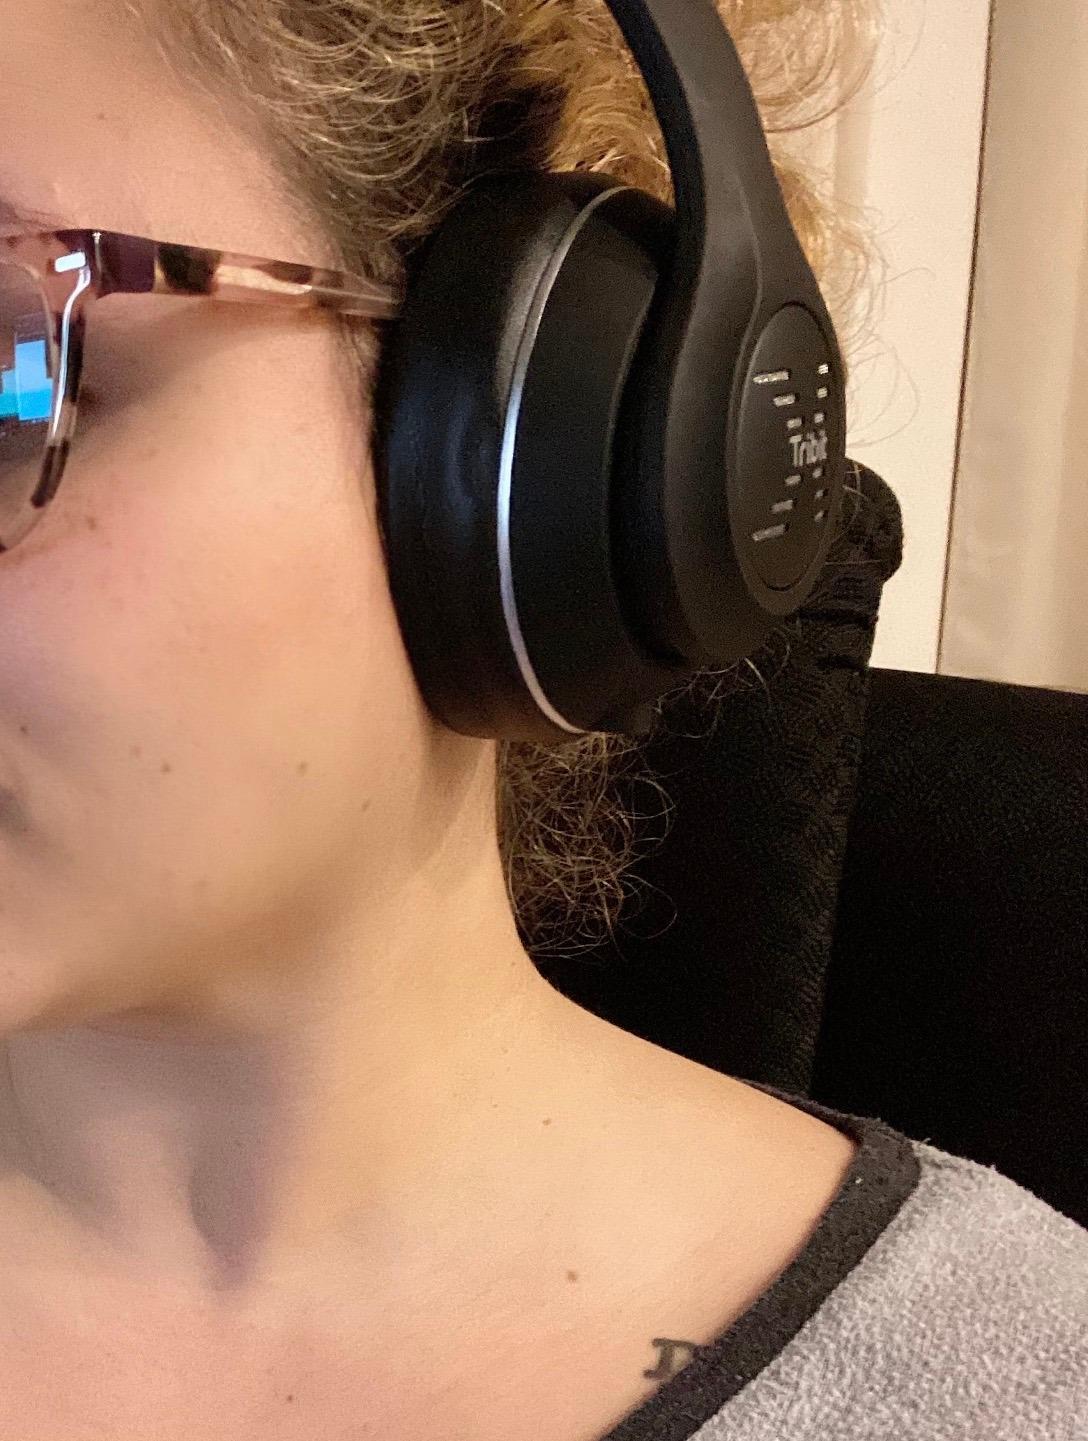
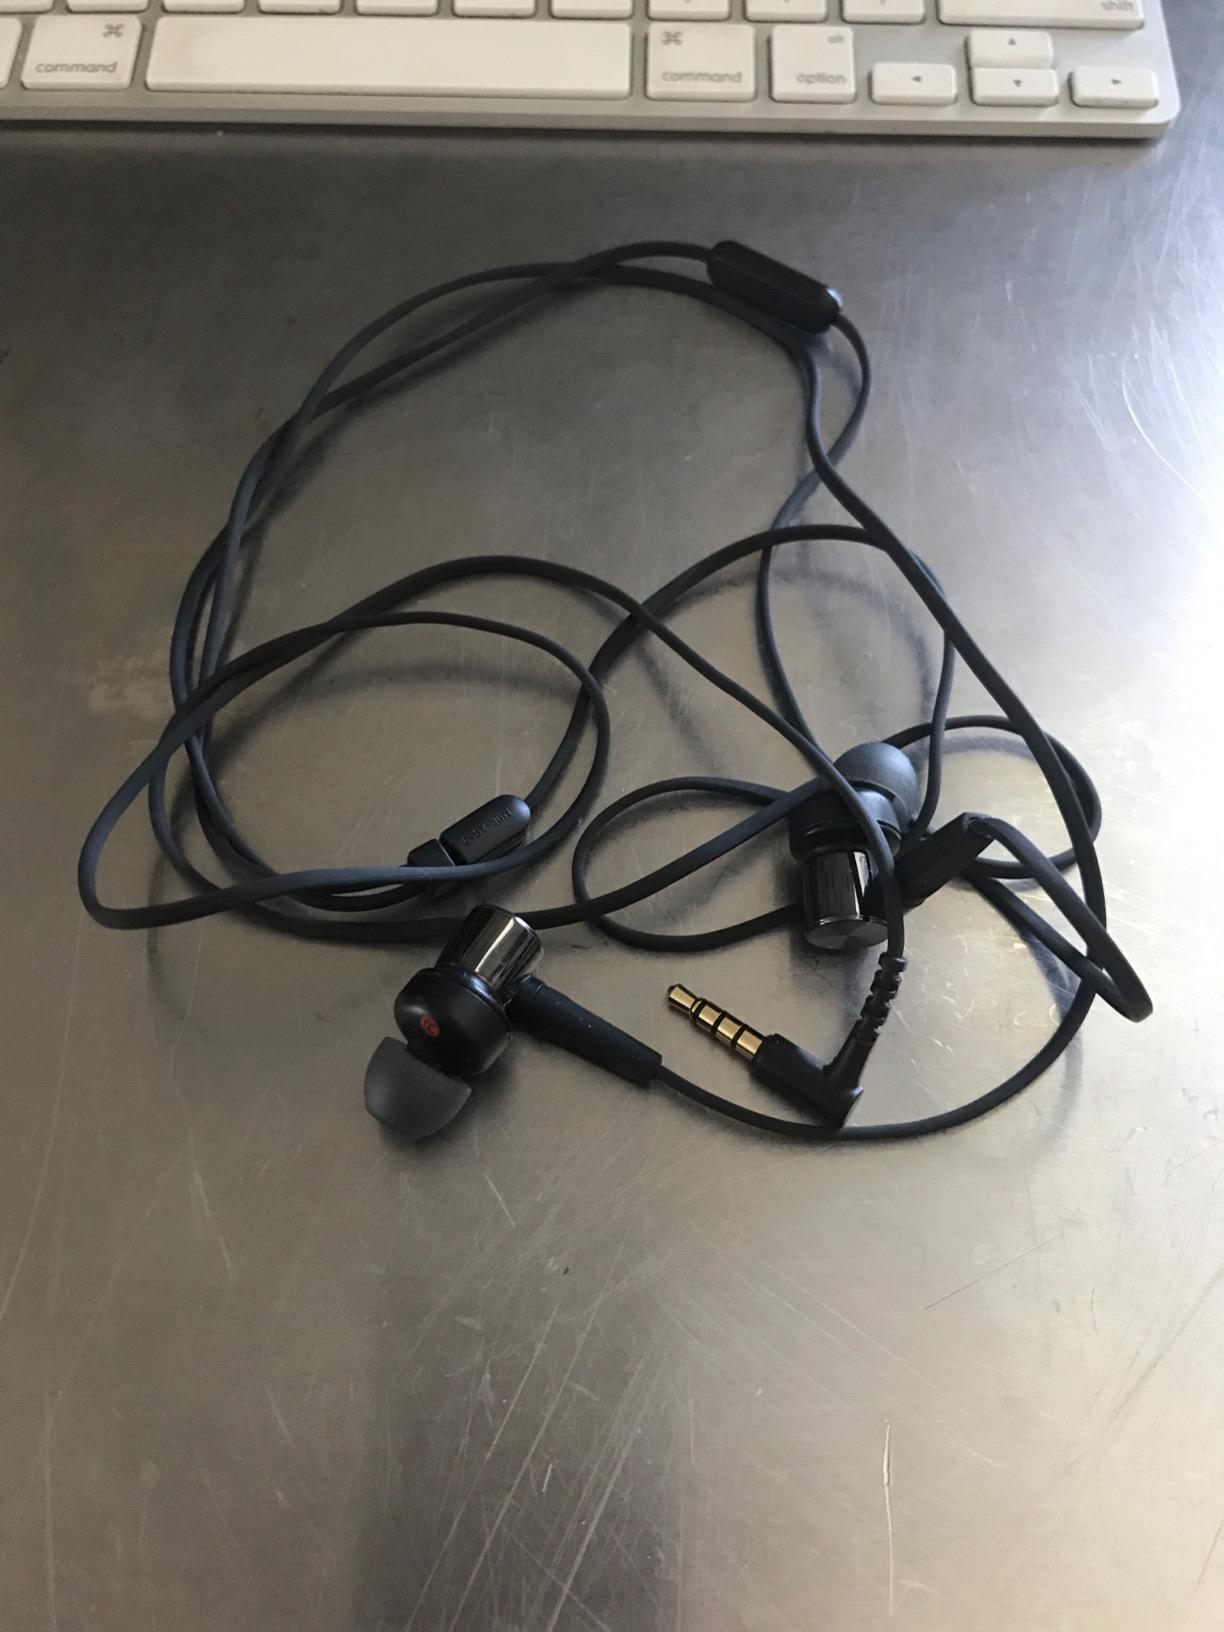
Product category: headphones
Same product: no